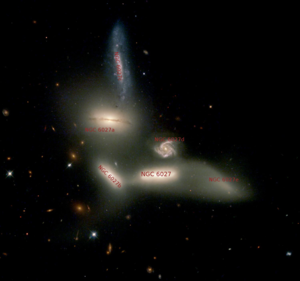
Sextet de Seyfert et ses six composantes
Le Sextette de Seyfert est un groupe de galaxies situé dans la constellation du Serpent à environ 200 millions d'années-lumière de la Voie lactée. En apparence constitué de six galaxies, il n'en contient en fait que cinq, dont seulement quatre sont en interaction :